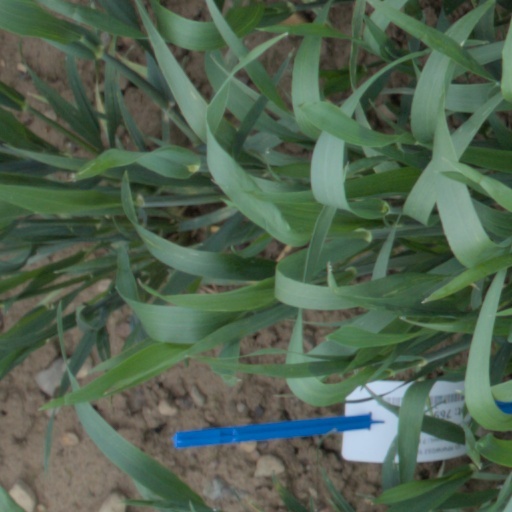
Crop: wheat